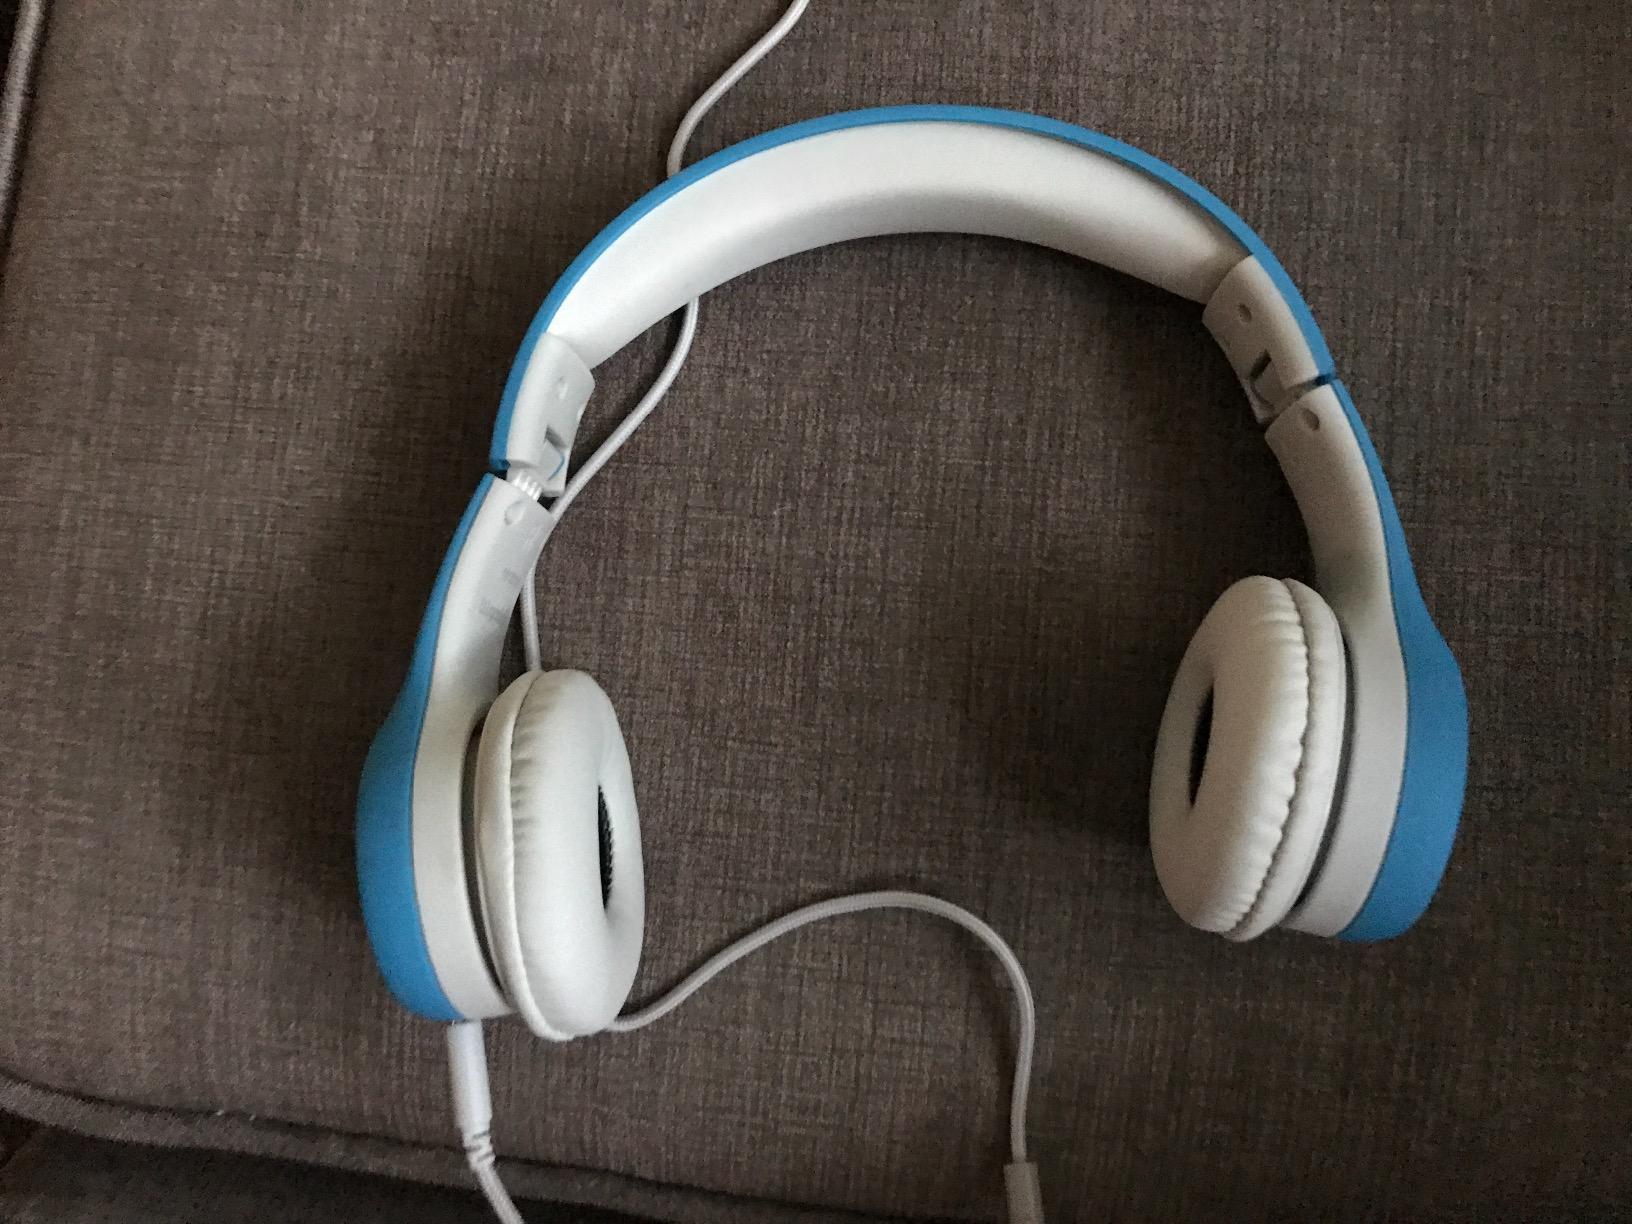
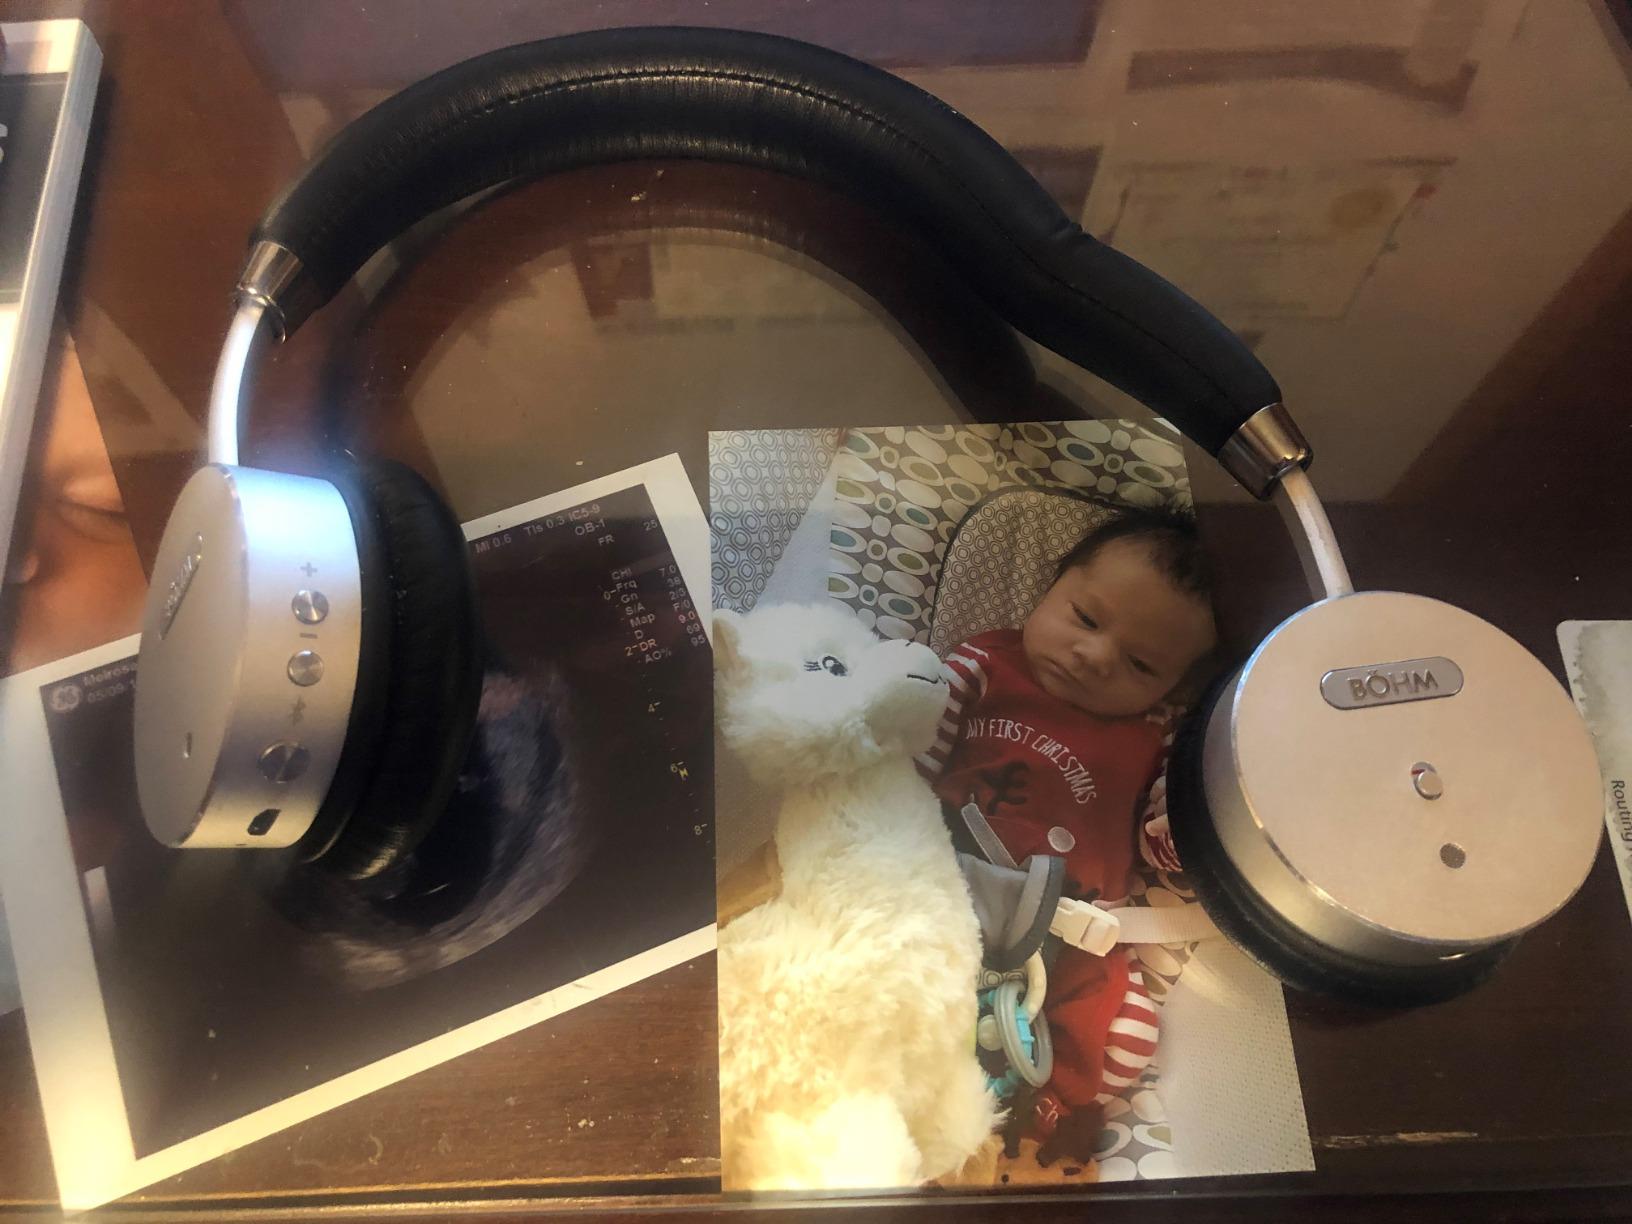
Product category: headphones
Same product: no